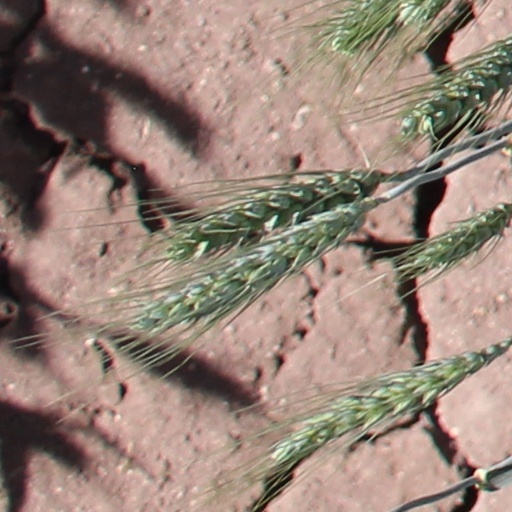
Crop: wheat